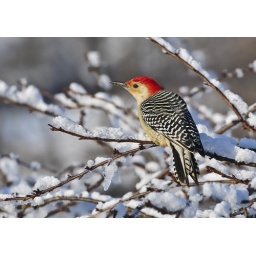
A male Red-bellied Woodpecker perched at the top of a tree during a snow fall in central Pennsylvania.